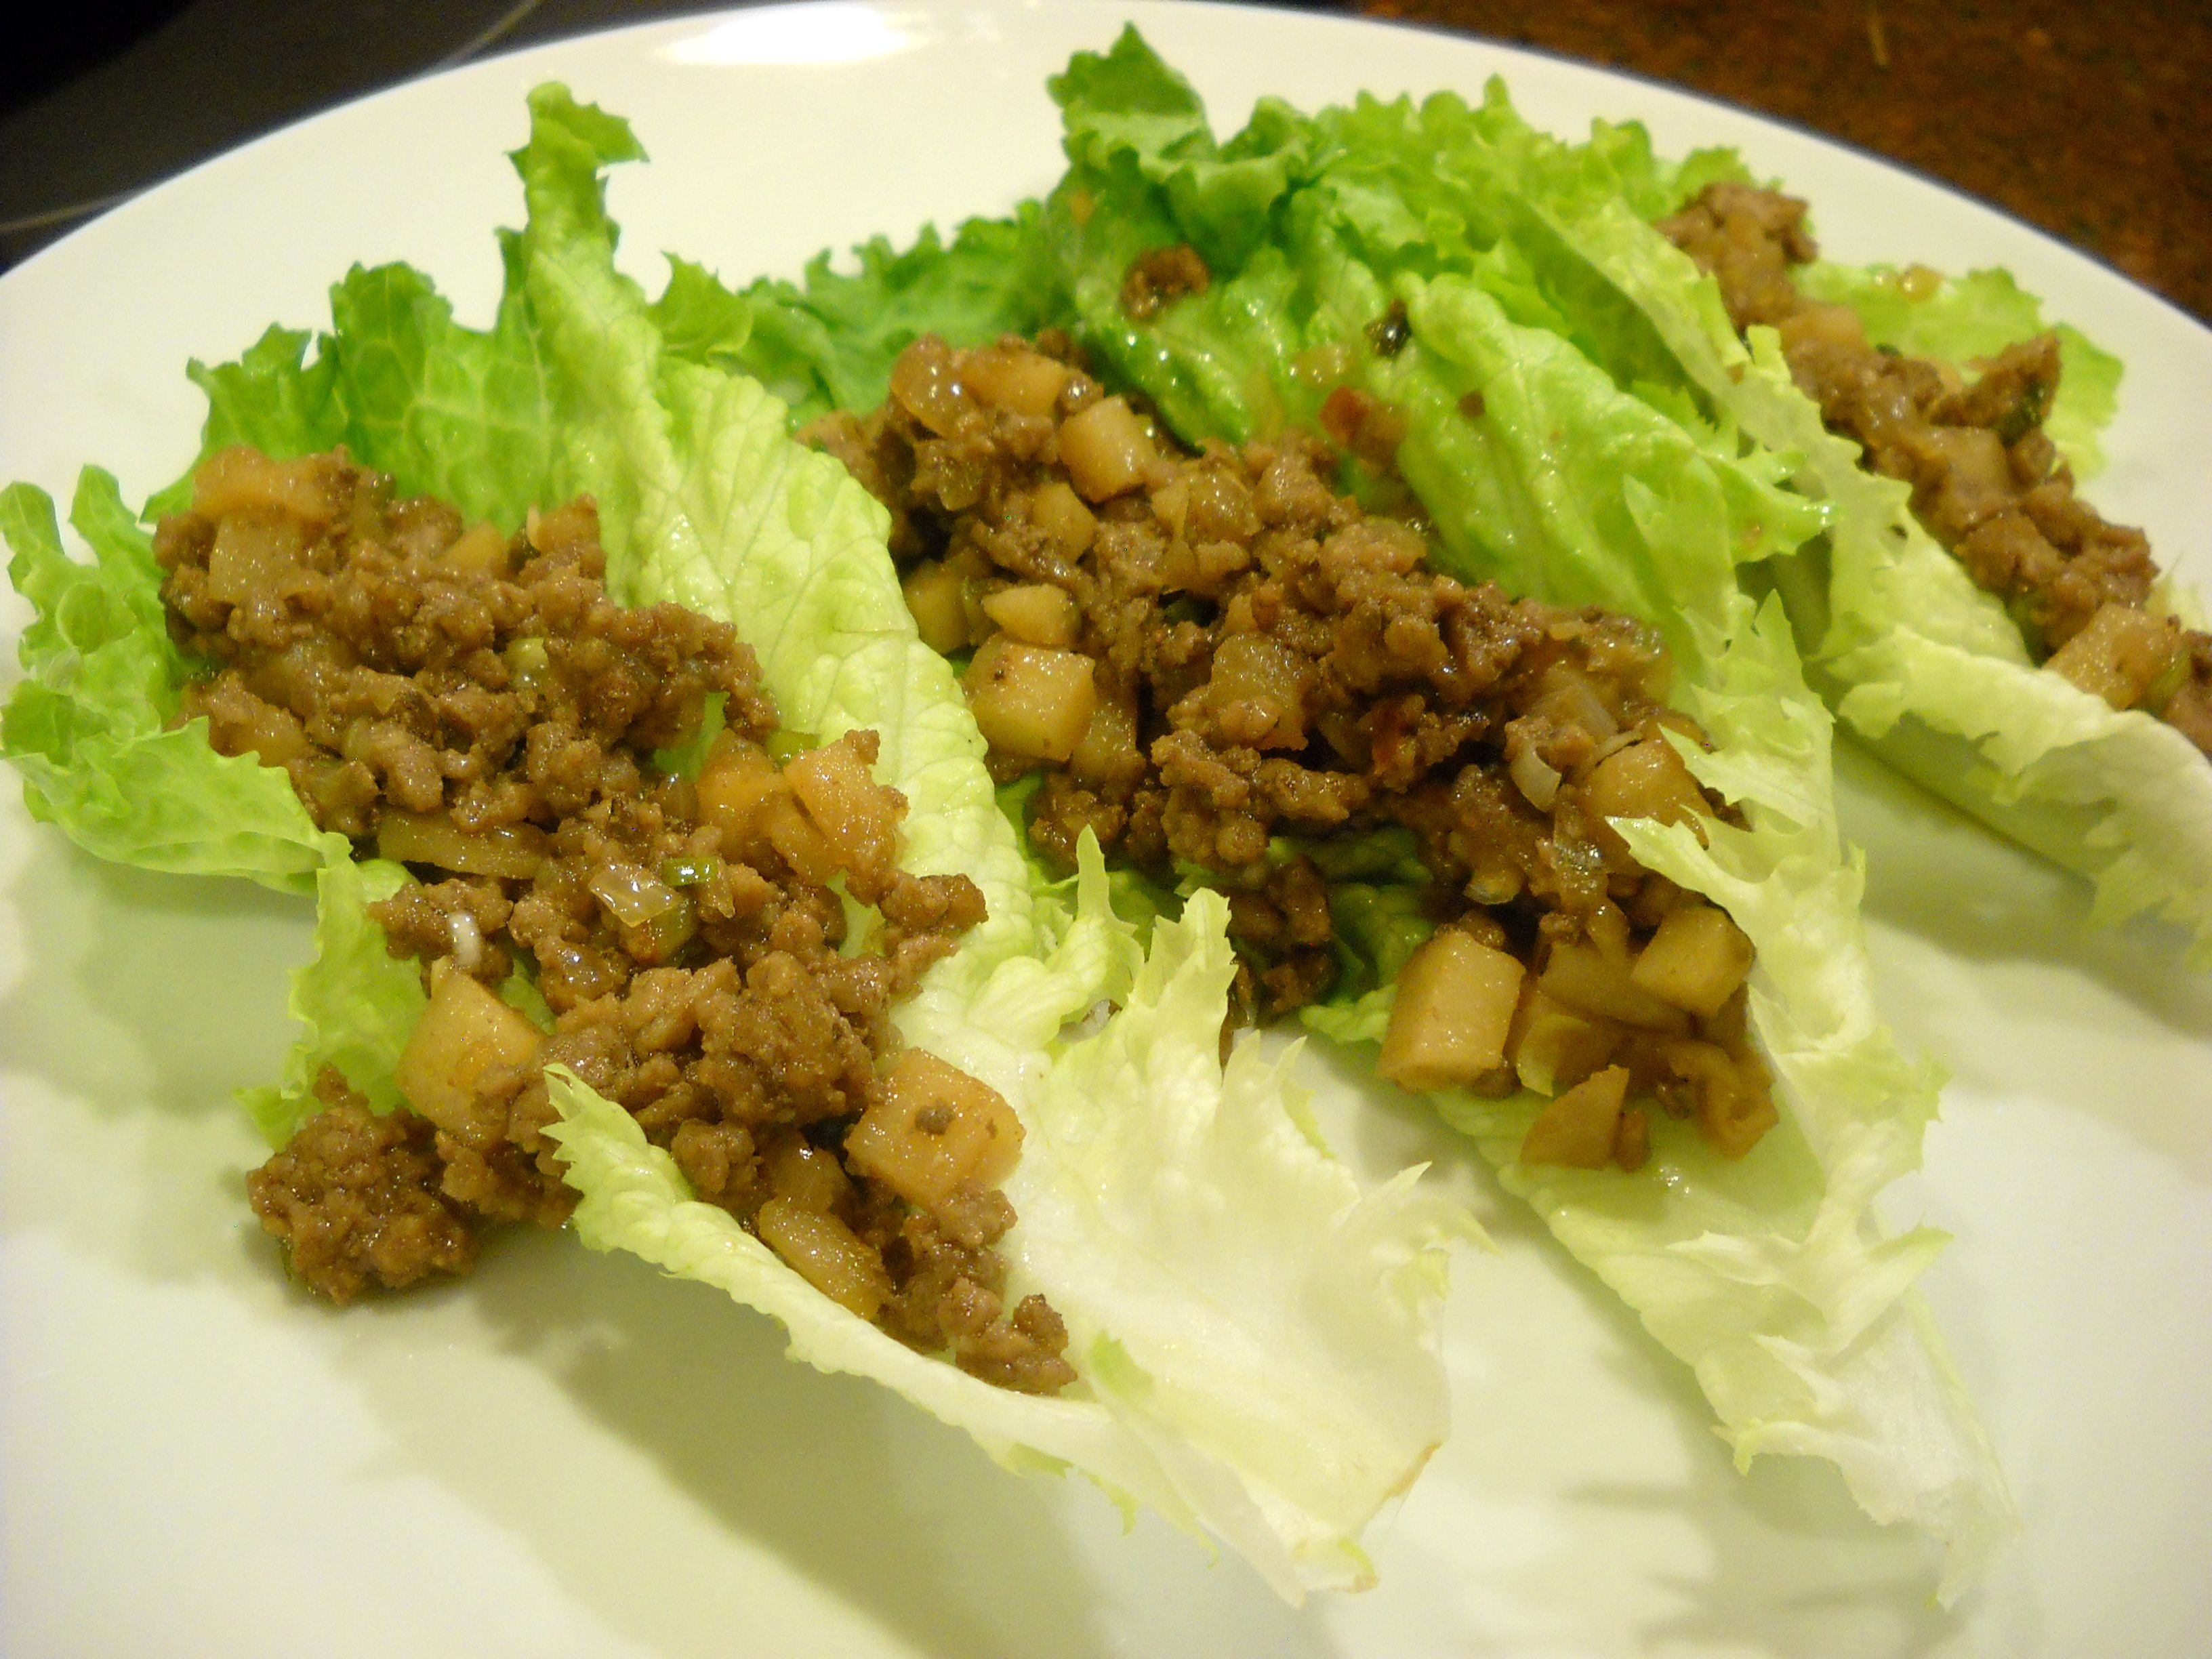
asian, dish, meal, food, salad, chinese, cooking, produce, vegetable, meat, lunch, cuisine, beef, lettuce, asian food, wrap, thai food, chinese food, fried food, southeast asian food, larb